History of the Byzantine Empire

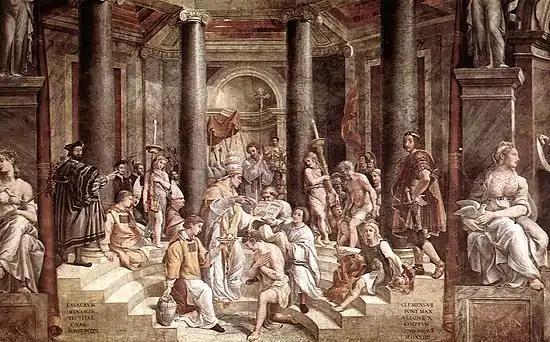
"The Baptism of Constantine", painted by pupils of Raphael (1520–1524, fresco, Vatican City, Apostolic Palace). Eusebius of Caesaria records that Constantine delayed receiving baptism until shortly before his death, as was customary among Christian converts at the time.

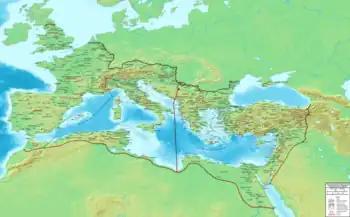
The dioceses and provinces of the Roman Empire in 395, before the final partition into Eastern and Western empires.

Constantine moved the seat of the Empire, and introduced important changes into its civil and religious constitution. In 330, he founded Constantinople as a second Rome on the site of Byzantium, which was well-positioned astride the trade routes between East and West; it was a superb base from which to guard the Danube river, and was reasonably close to the Eastern frontiers. Constantine also began the building of the great fortified walls, which were expanded and rebuilt in subsequent ages. J. B. Bury asserts that "the foundation of Constantinople [...] inaugurated a permanent division between the Eastern and Western, the Greek and the Latin, halves of the Empire—a division to which events had already pointed—and affected decisively the whole subsequent history of Europe."